Timeline of Mars Science Laboratory

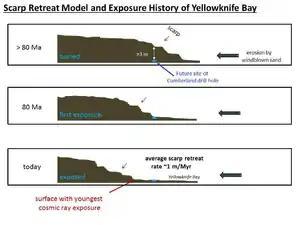
Scarp retreat by windblown sand over time on Mars (Yellowknife Bay, December 9, 2013).

On 19 September 2013, NASA scientists, on the basis of further measurements by "Curiosity", reported no detection of atmospheric methane with a measured value of ppbv corresponding to an upper limit of only 1.3 ppbv (95% confidence limit) and, as a result, conclude that the probability of current methanogenic microbial activity on Mars is reduced.